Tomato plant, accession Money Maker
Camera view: tilt-top (135 deg); turntable rotation: 300 degrees
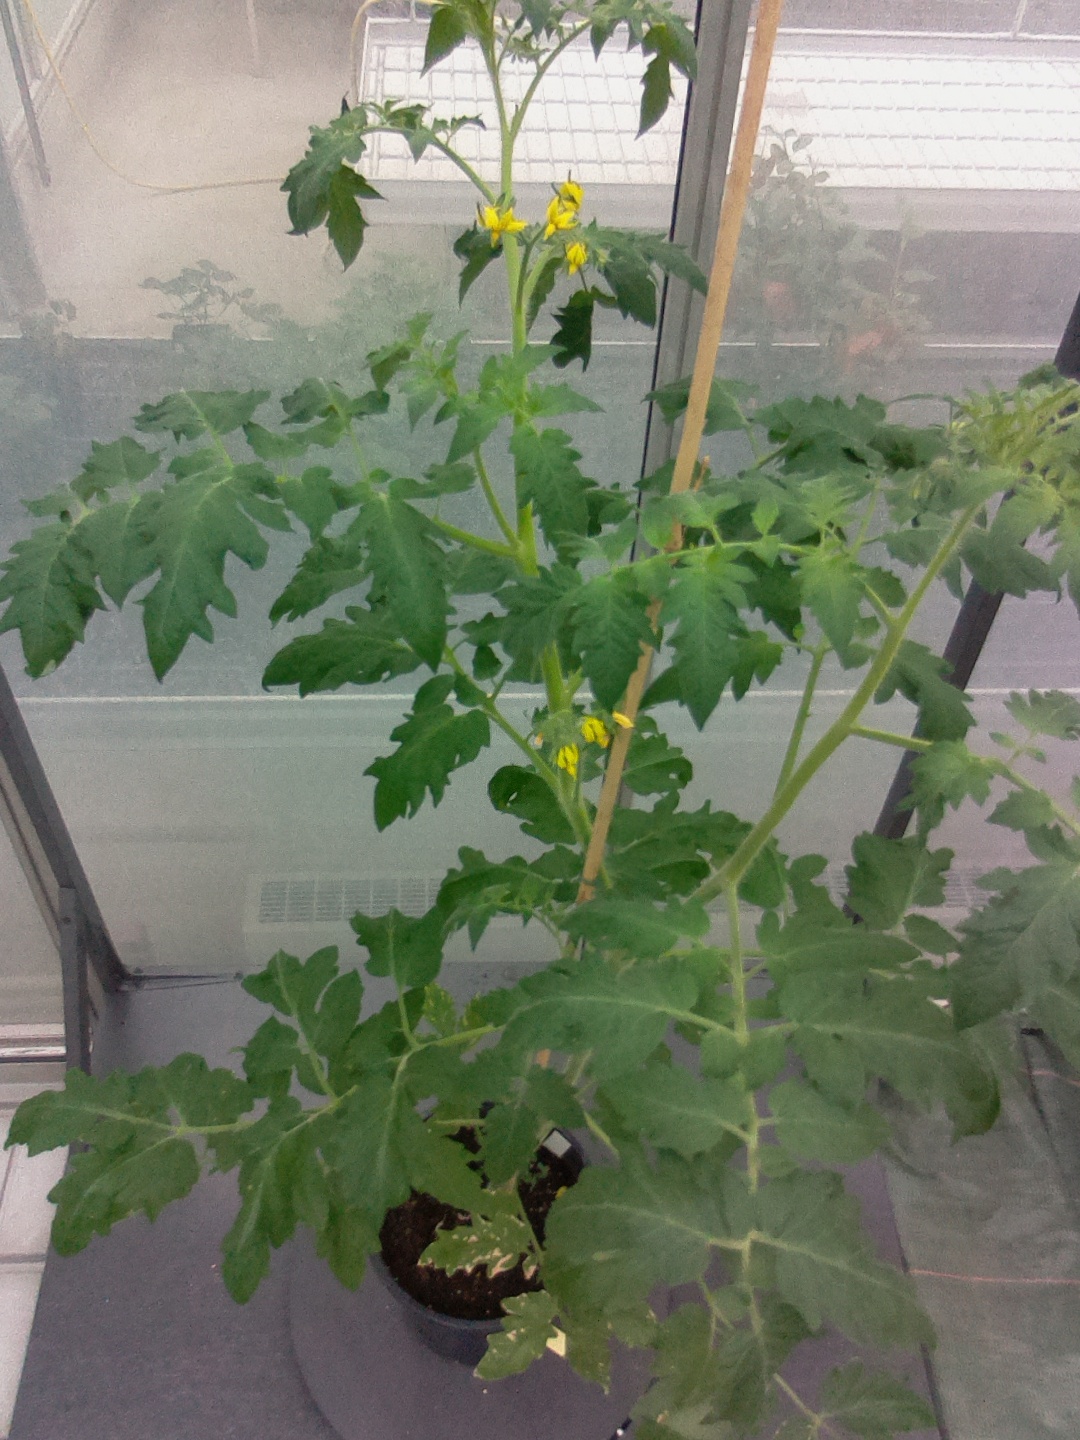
BBCH growth stage 66: Full flowering, 60%-70% of flowers open, more petals falling